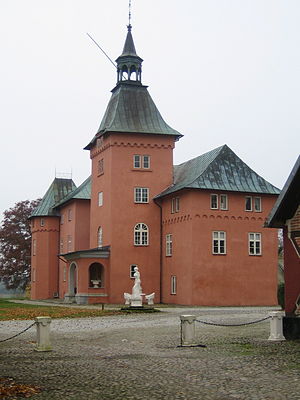
Gärsnäs slot
Gärsnäs slot i 2005
Gärsnäs er et slot i i det tidligere Ingelstad herred, Skåne, Sverige. Slottet er kendt siden 1300-tallet.